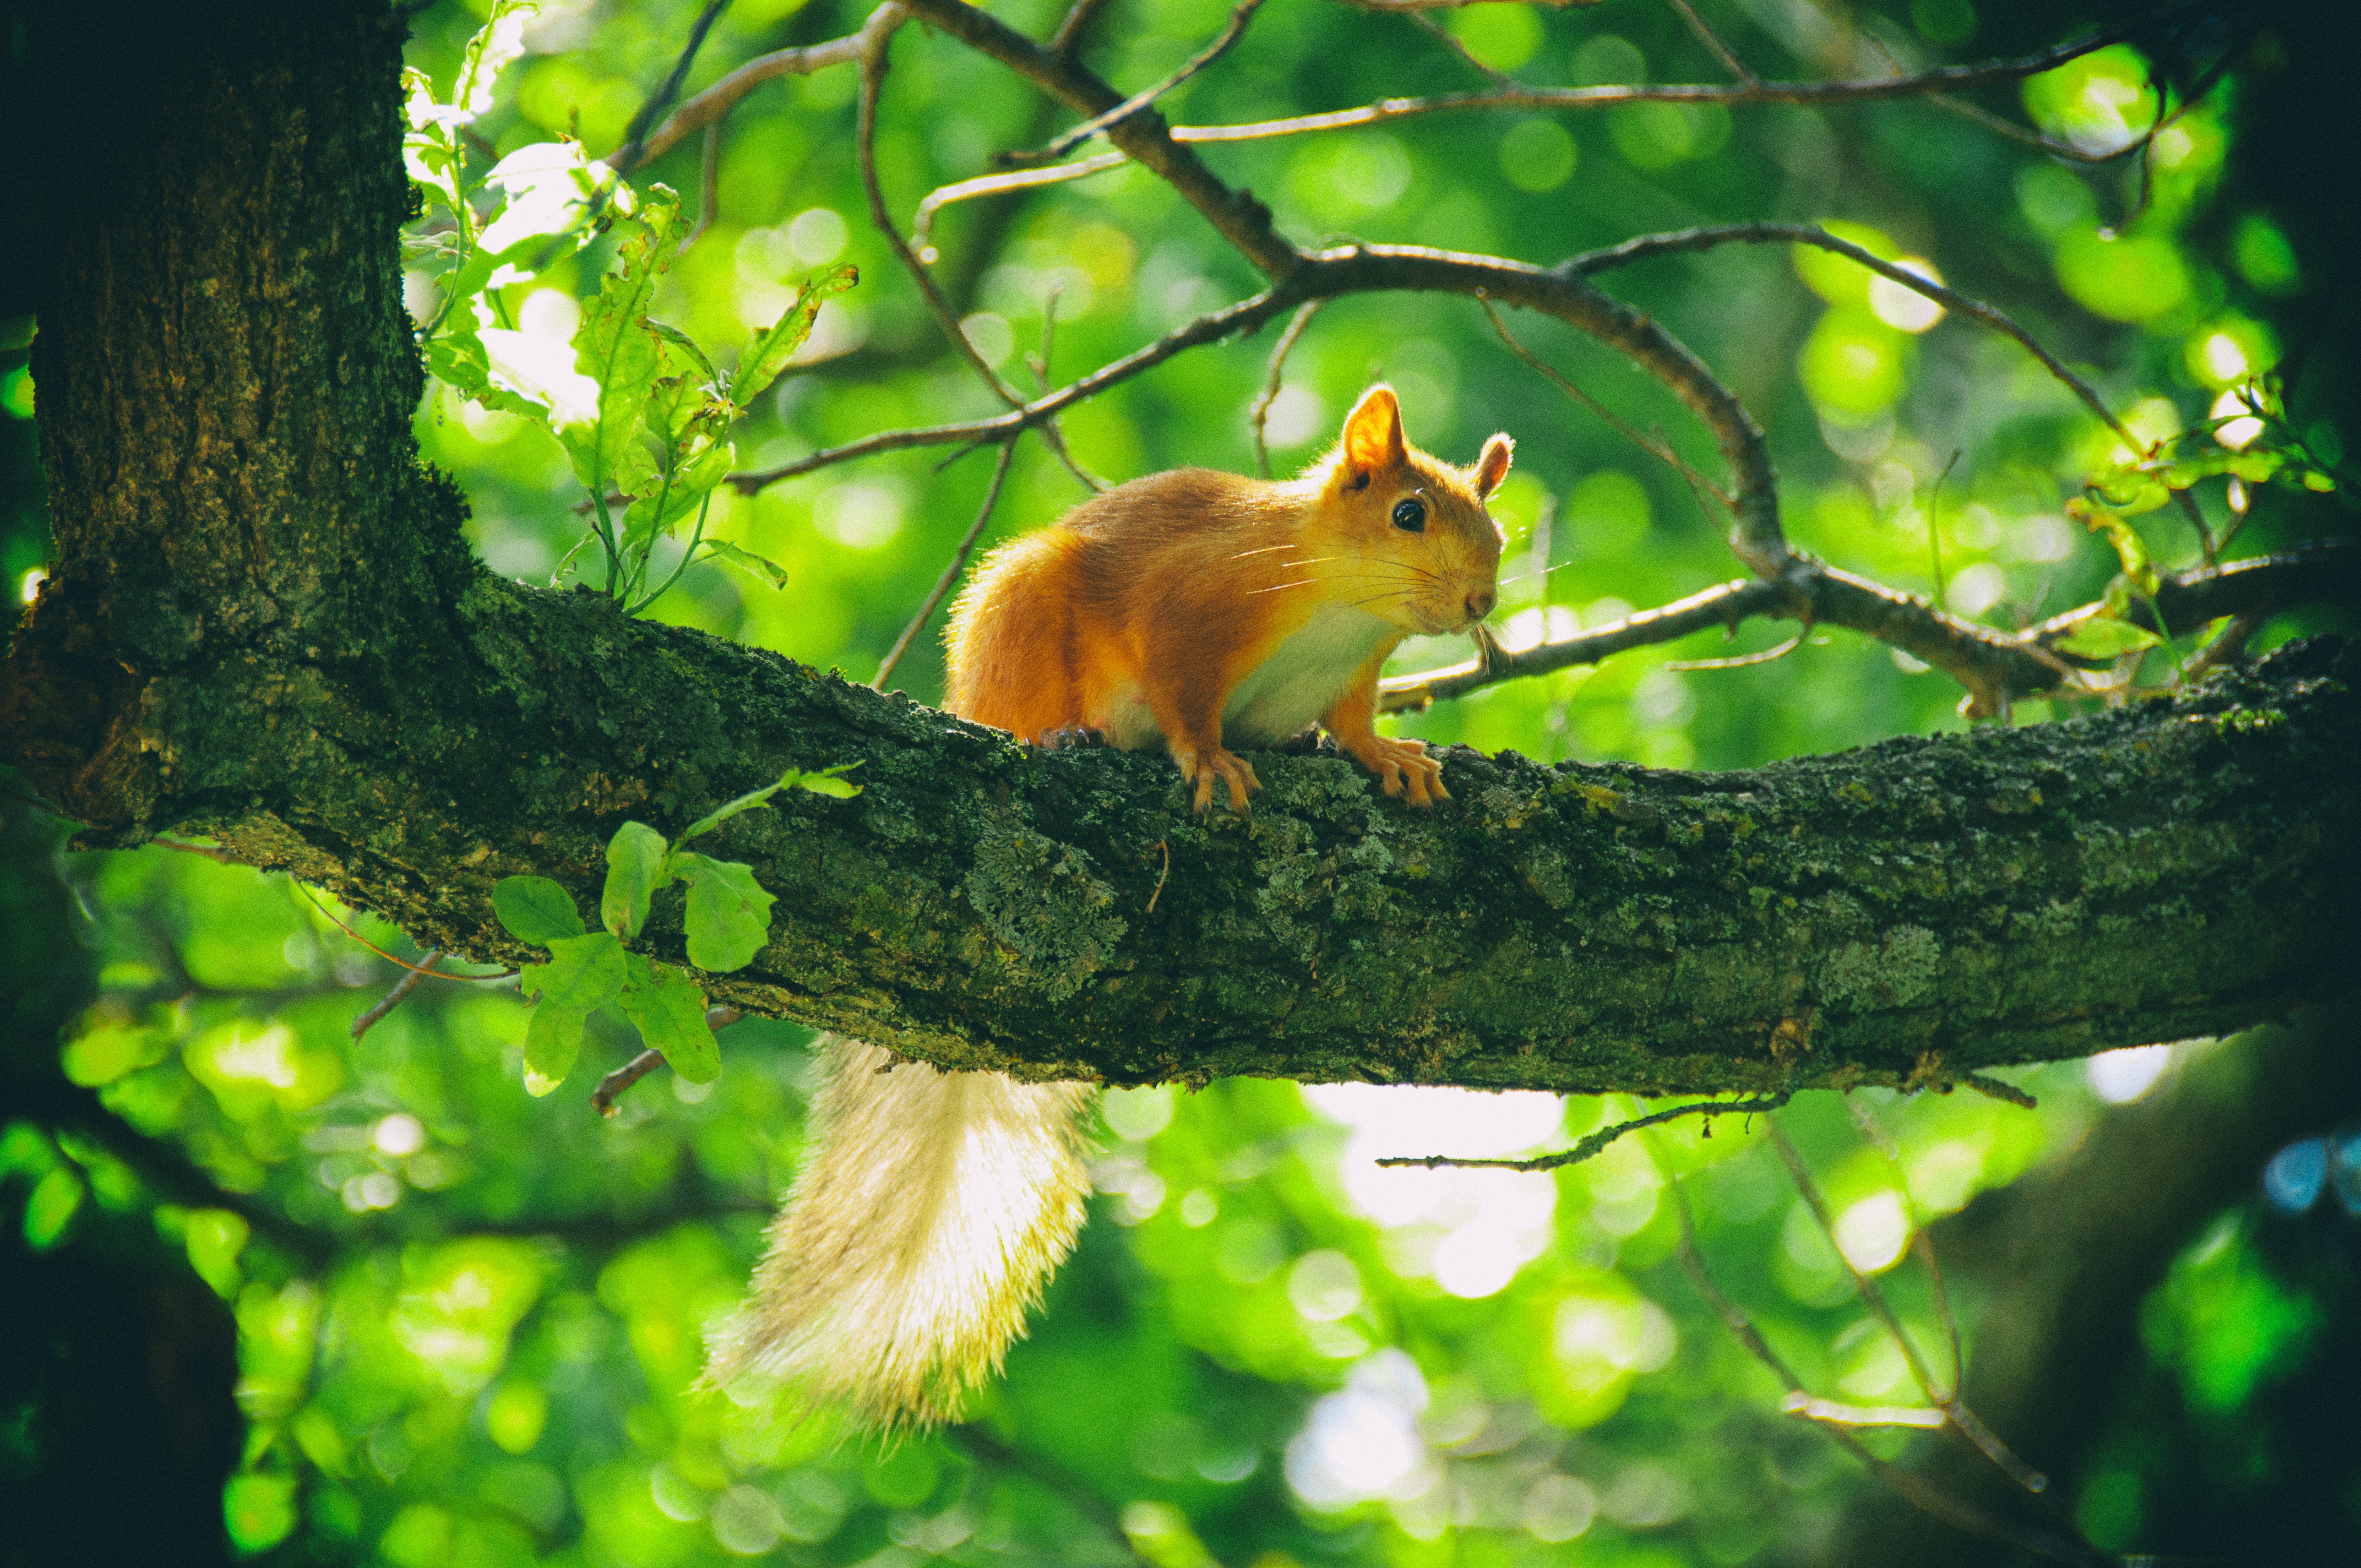
nature, branch, wildlife, green, jungle, mammal, squirrel, rodent, fauna, animals, vertebrate, chipmunk, protein, animals in nature, old world flycatcher